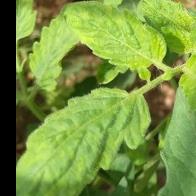
Crop: Tomato
Condition: virosis-d